Joseph R. Walker

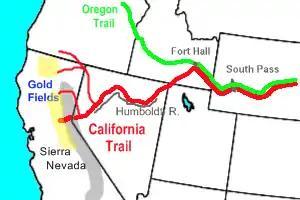
Main route of California Trail (thick red line), including Applegate-Lassen and Beckwourth variations (thinner red lines)

In 1840 Walker and a band of followers made the first known north to south crossing of the eastern Great Basin by Americans. Starting from Browns Park (Brown's Hole) along the Green River, Walker and his men crossed the Wasatch Range to the Sevier Lake and traveled south to the upper Virgin River which they descended until reaching its confluence with the Colorado River. From the Colorado, they crossed the Mojave Desert to Los Angeles where Walker sold 417 pounds of beaver pelts to Abel Stearns, an American expatriate living in Los Angeles, who became Walker's business agent in purchasing horses. Walker left California with a hundred mares and an unknown number of mules.